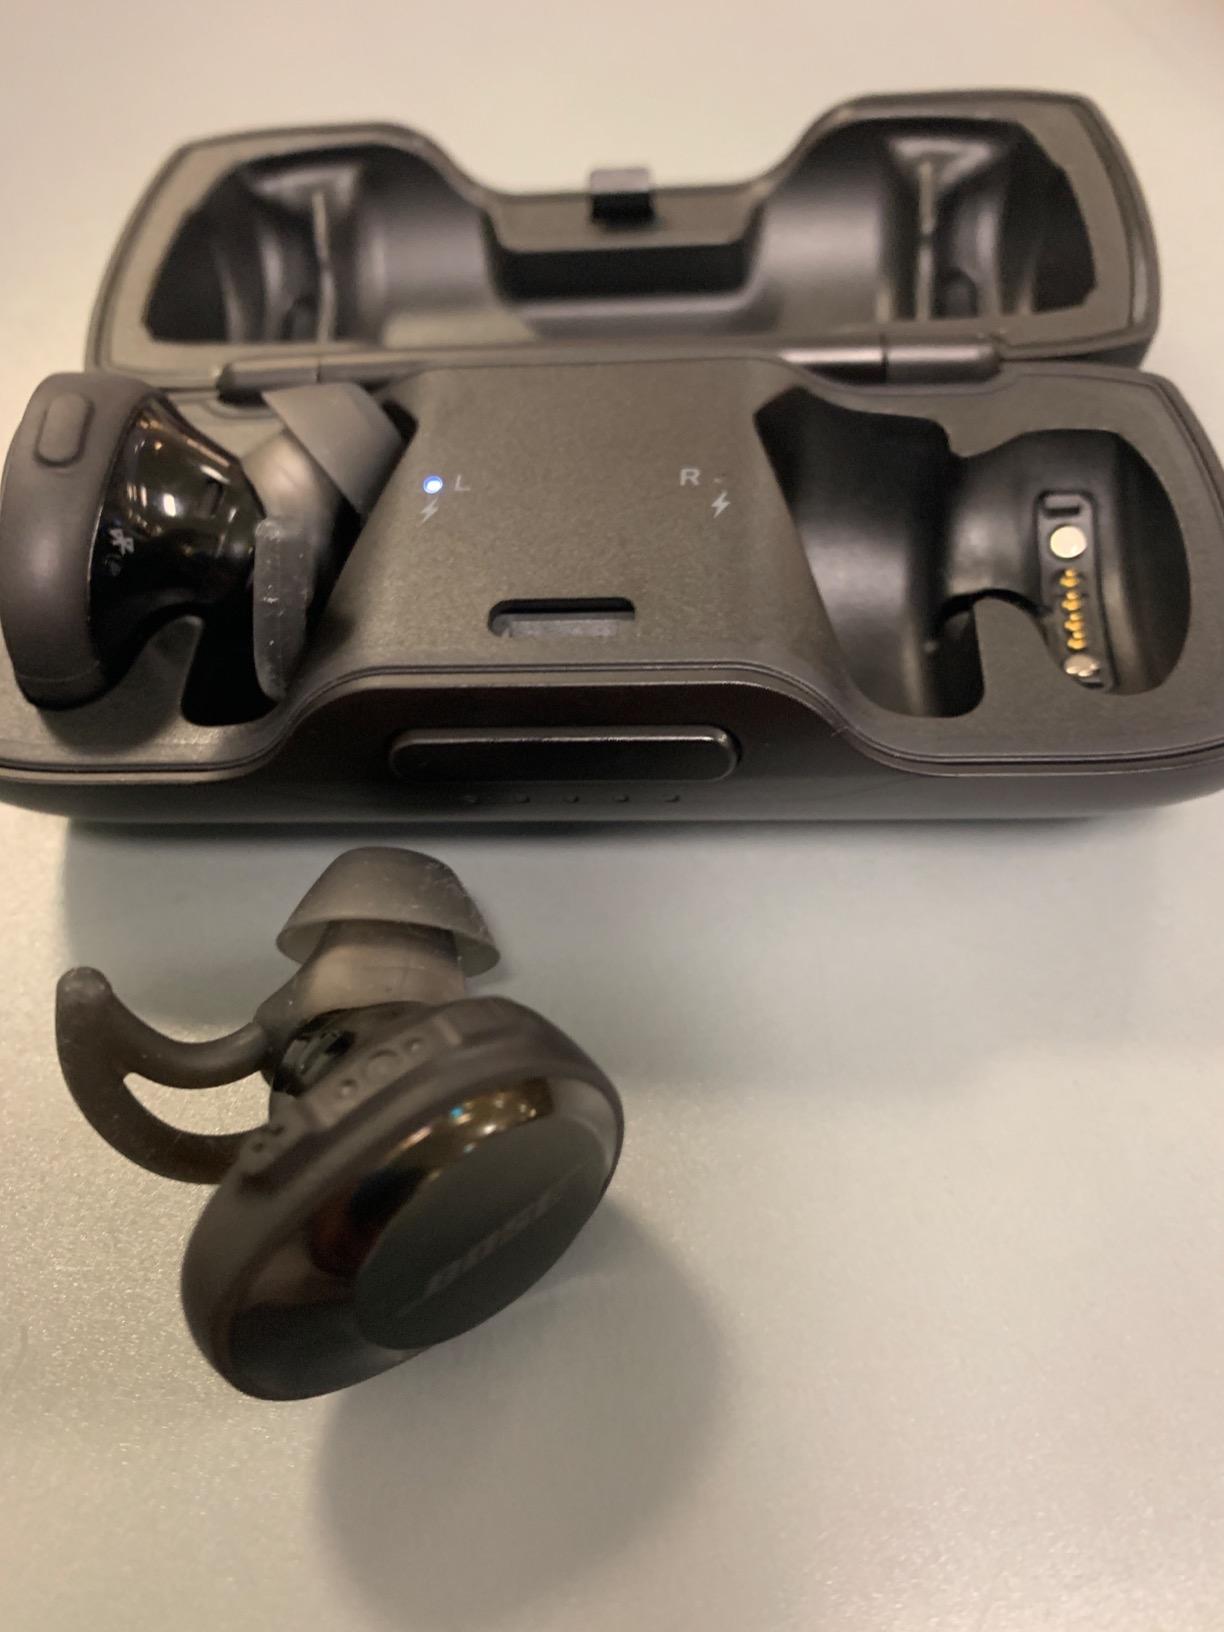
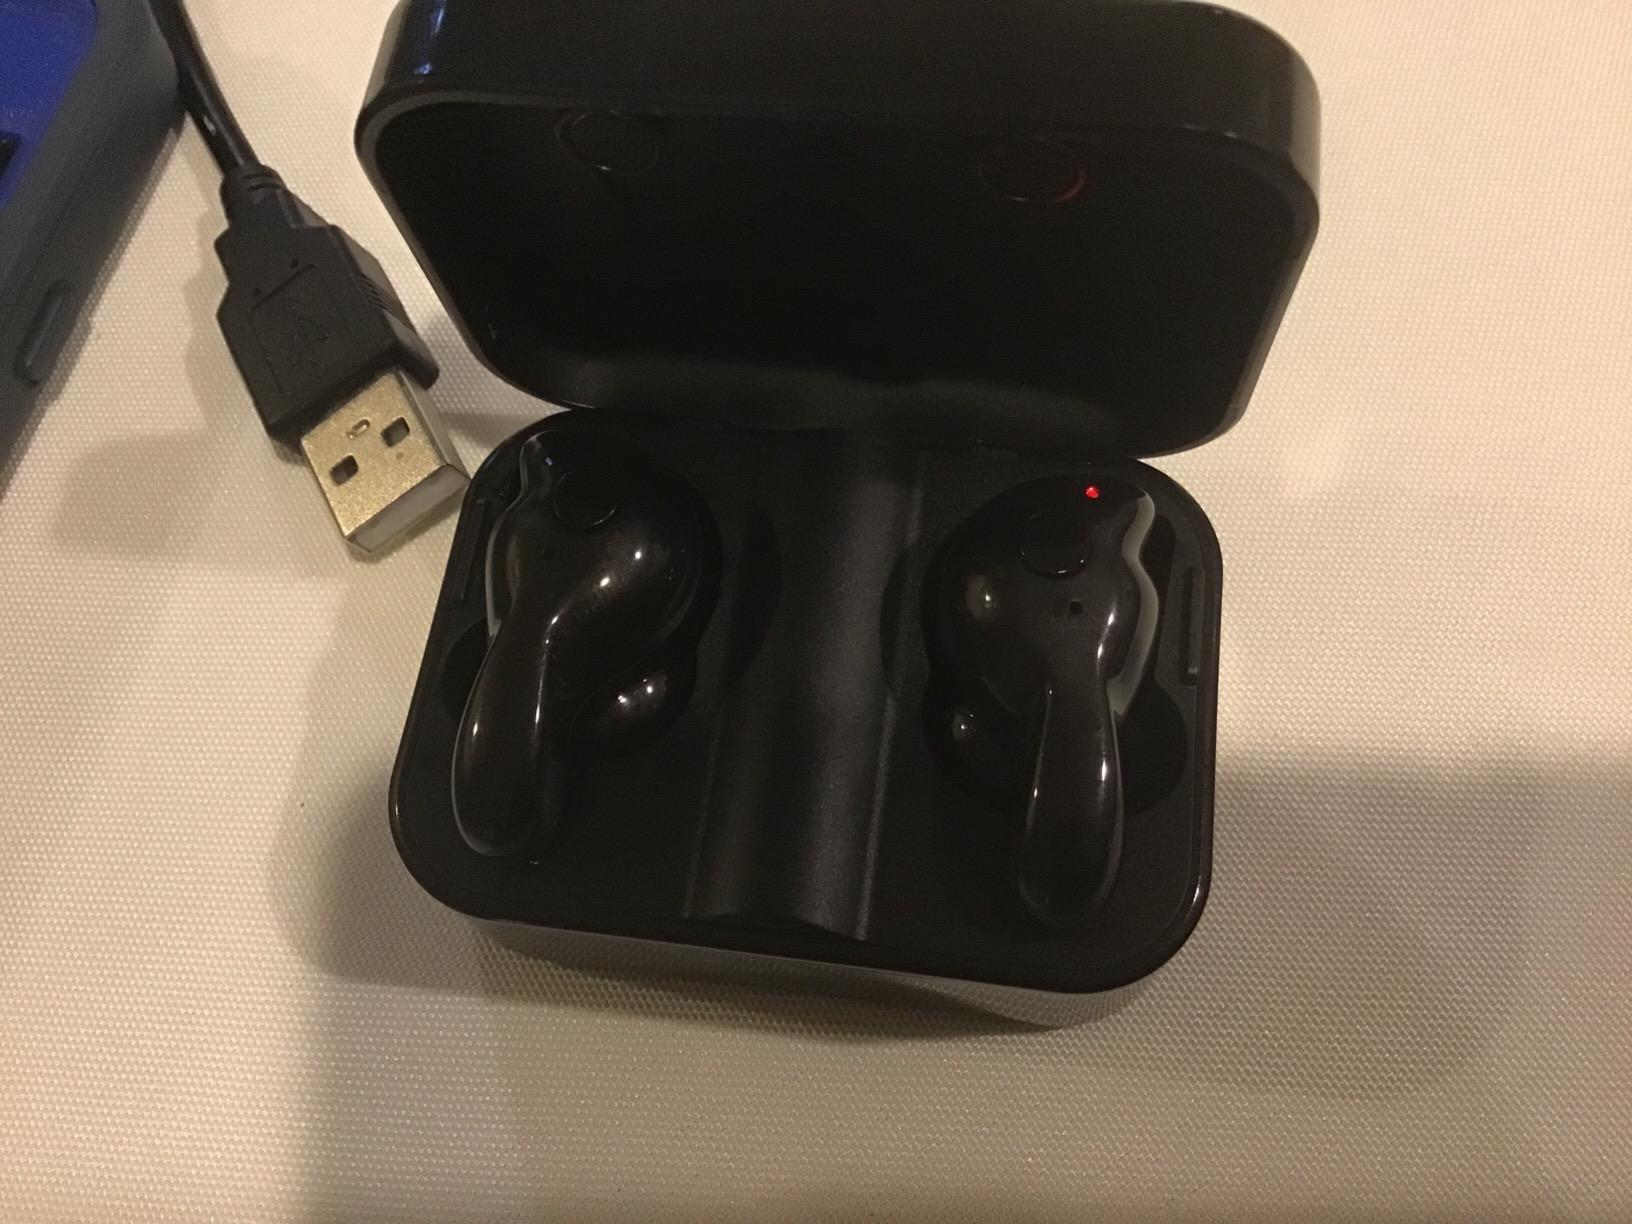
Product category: earbuds
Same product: no